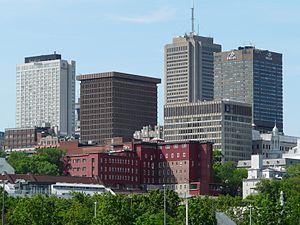
Édifices sur la Colline parlementaire de Québec.
Cet article regroupe la liste des plus hautes constructions de la ville de Québec.